Rupayi Raja

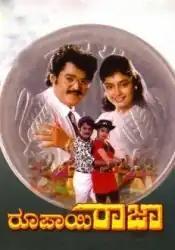
title card

Rupayi Raja also spelled as Roopayi Raja is a 1993 Indian Kannada drama film written and directed by B. Mallesh starring Jaggesh, Abhijith and Shruti in the lead roles.